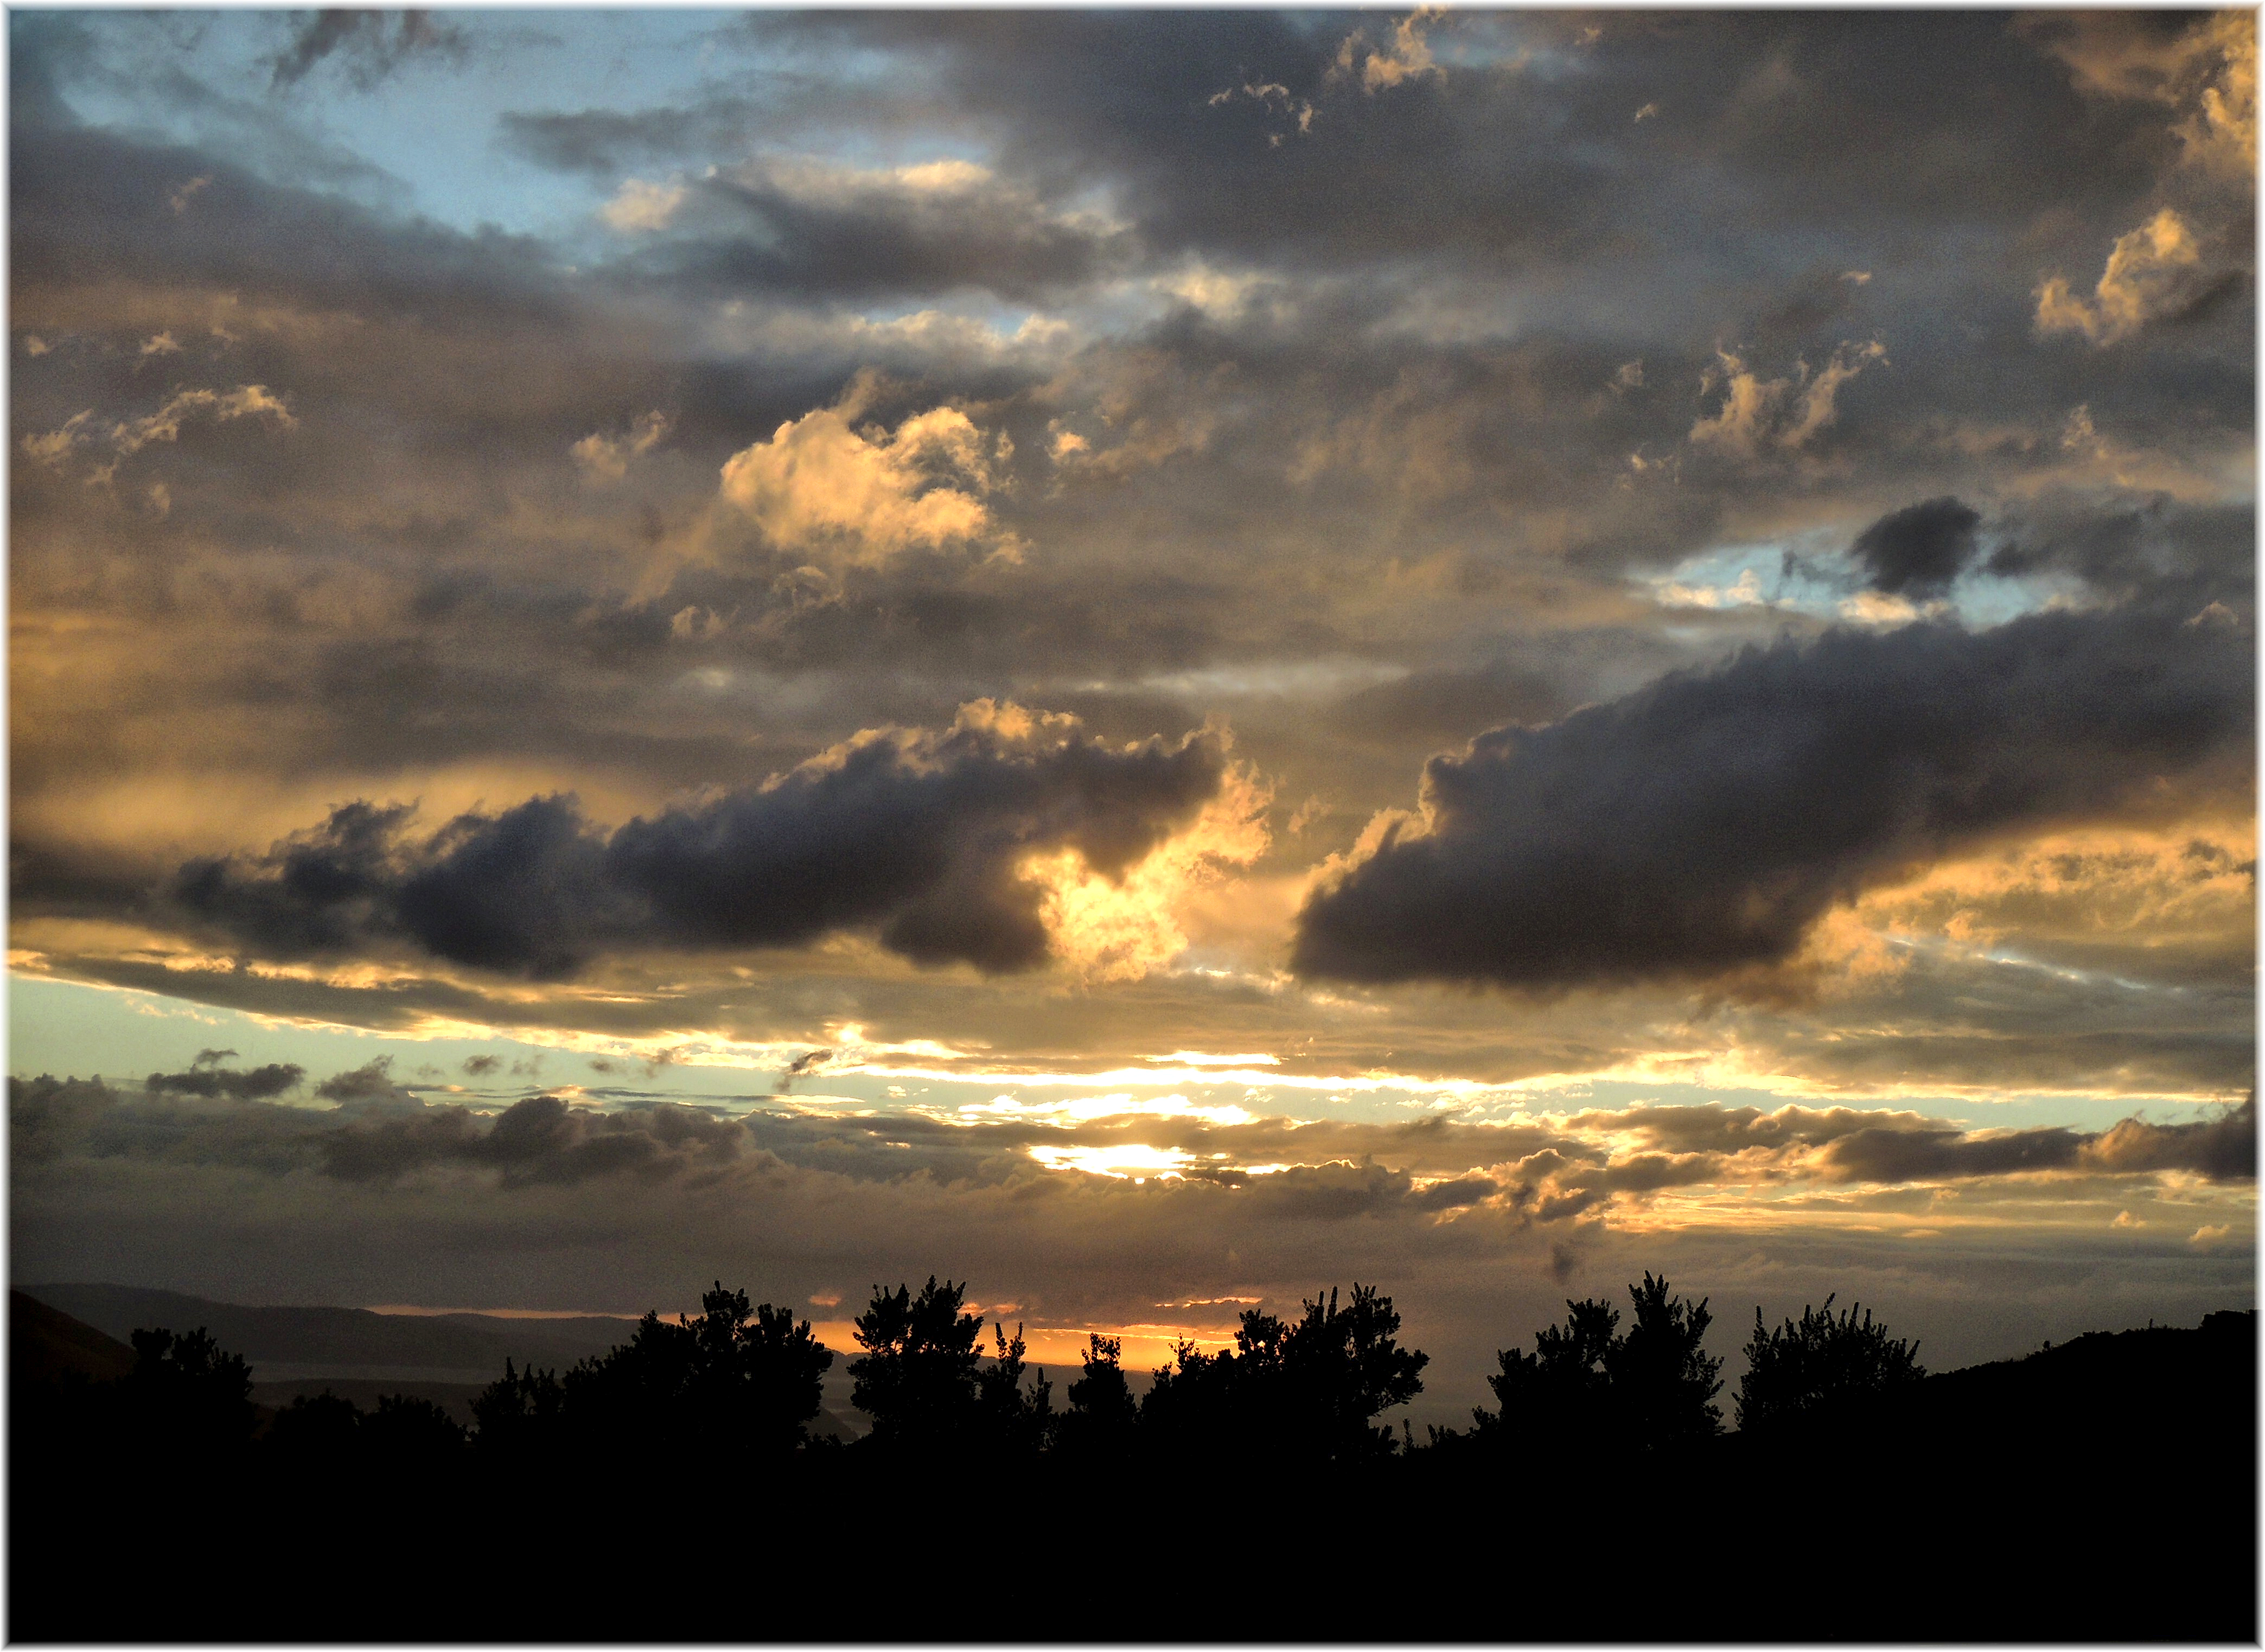
horizon, cloud, sky, sun, sunrise, sunset, sunlight, morning, dawn, atmosphere, dusk, europe, evening, spain, espagne, europa, nubes, espaa, galicia, acorua, lacorua, espanha, corua, galiza, corunna, galice, cielos, ceos, afterglow, meteorological phenomenon, red sky at morning